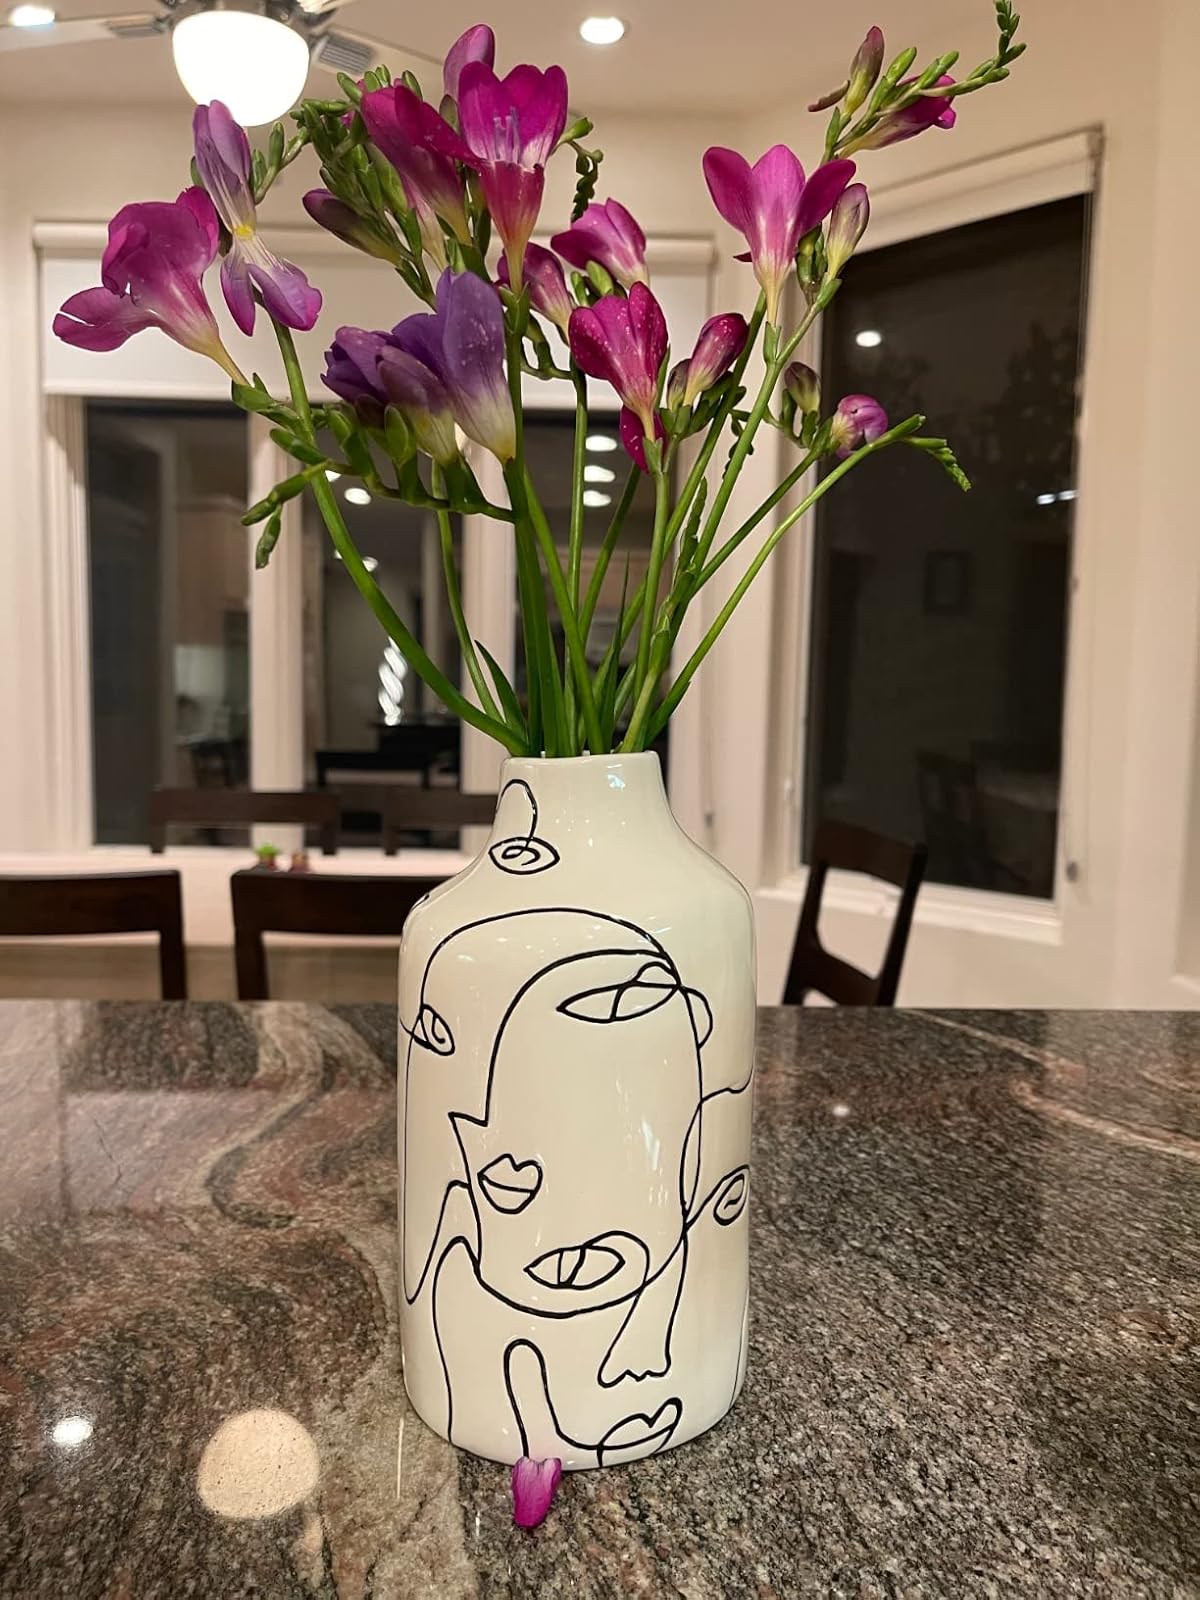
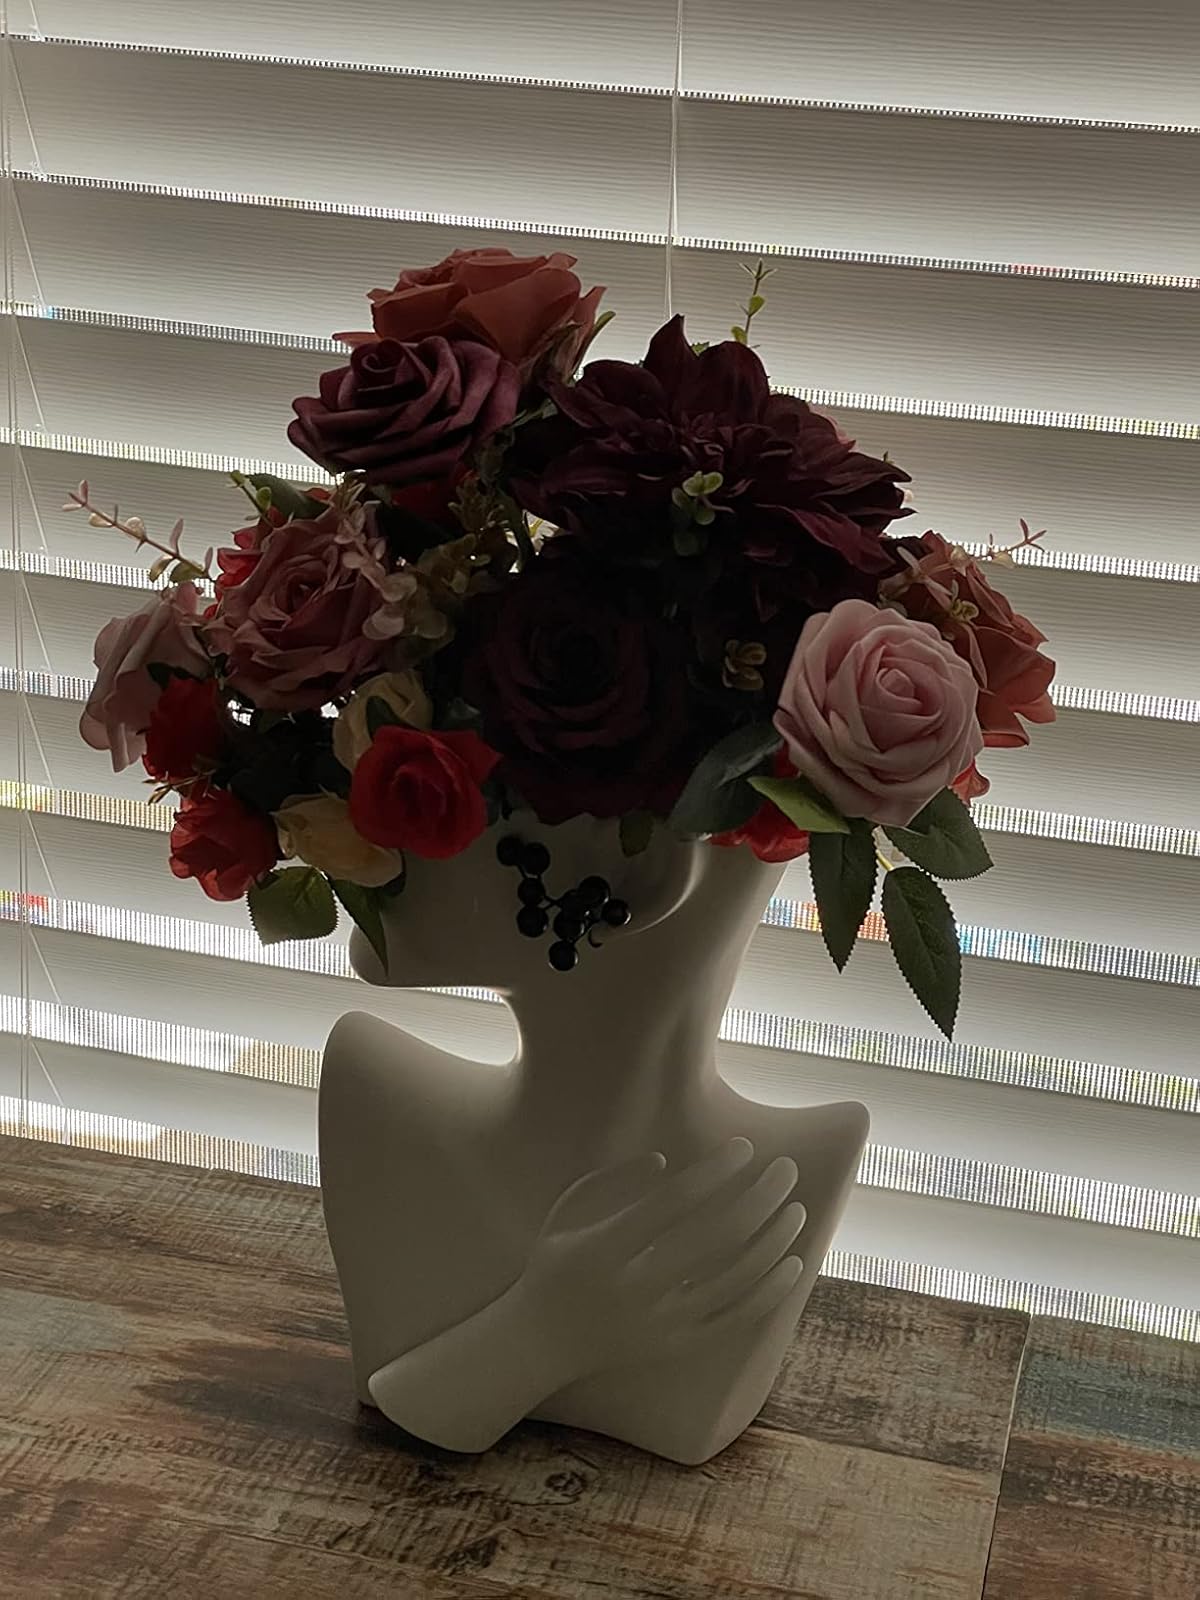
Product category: vase
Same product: no